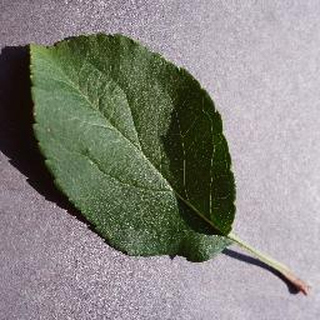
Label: healthy_apple